Darren Lill

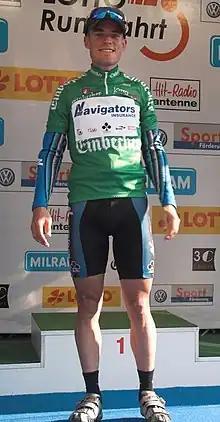
Darren Lill in 2007

Darren Lill (born 20 August 1982) is a South African professional racing cyclist. In 2011 he won the South African National Road Race Championships.